North Shore Albions

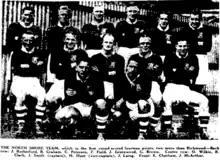
North Shore after winning the 1941 Rukutai Shield (awarded to the team leading after the first round).

North Shore won the championship twice in the 1930s. The first was in 1932 while the second was in the following year when they went back to back with victory in 1933. Their teams included New Zealand international players such as Len Scott, Allan Seagar, Dick Smith, Bert Leatherbarrow, and Albert Laing, as well as Auckland representatives Hugh Simpson, Ted Scott, Ernest Ruby, Horace Hunt, Leslie Oliff, Alf Smith, and John Donald. While Waikato and New Zealand player James Jones joined the side in 1932.